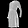
Label: Dress